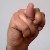
The image shows a hand gesture representing the letter 'N' in Indian Sign Language.